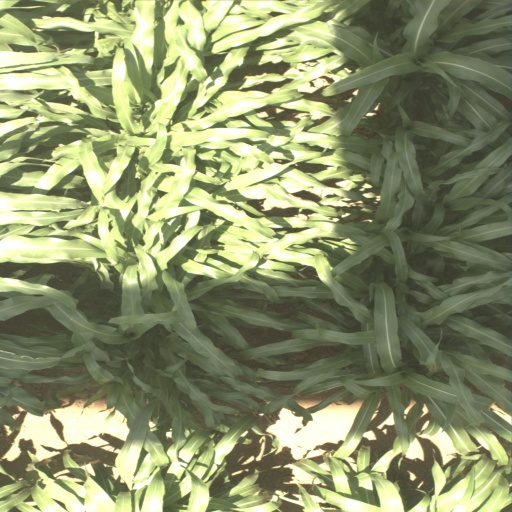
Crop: sorghum